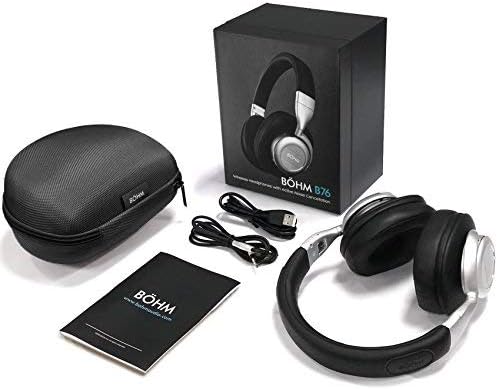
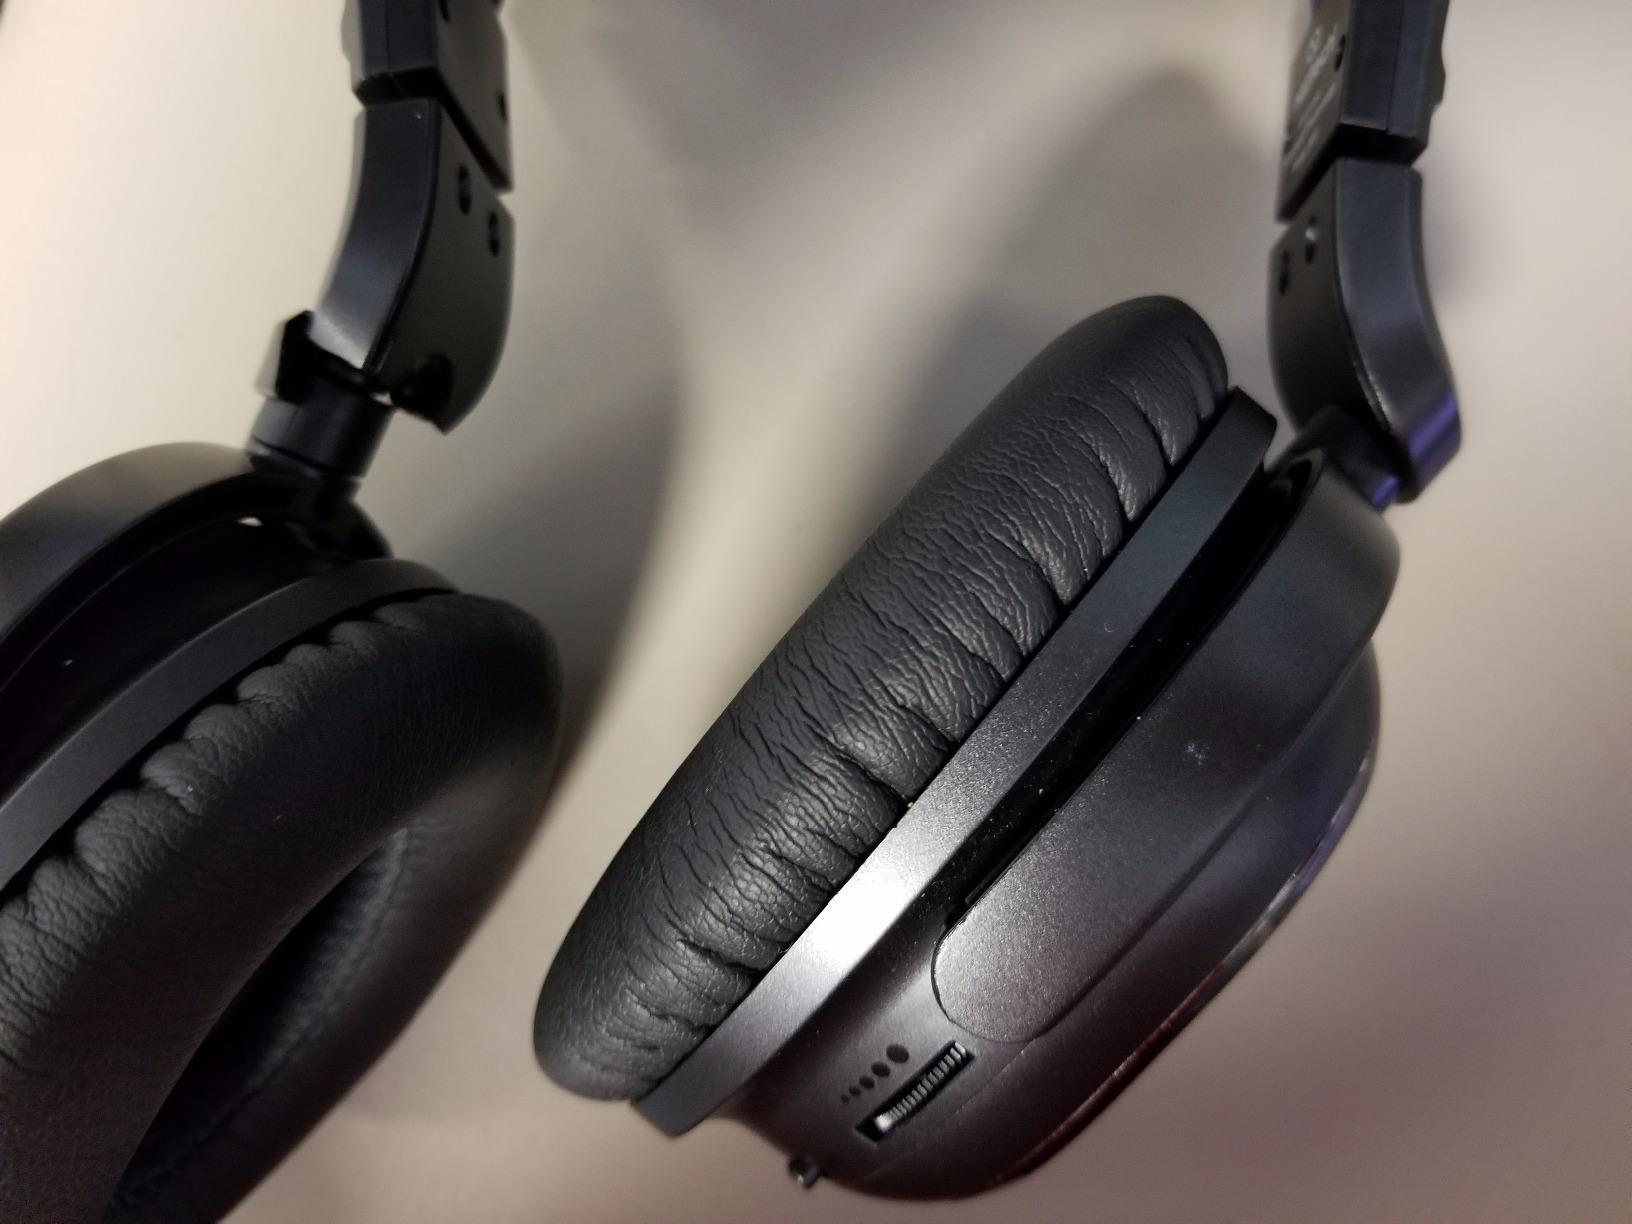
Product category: headphones
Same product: no